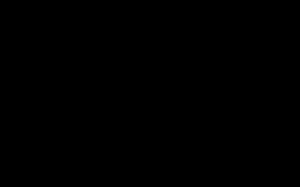
Platon, né en 428 / 427 av. J.-C. et mort en 348 / 347 av. J.-C. à Athènes, est un philosophe antique de la Grèce classique, contemporain de la démocratie athénienne et des sophistes qu'il critiqua vigoureusement. Il reprit le travail philosophique de certains de ses prédécesseurs, notamment Socrate dont il fut l'élève, ainsi que Parménide, Héraclite et Pythagore, afin d'élaborer sa propre pensée. Celle-ci explore la plupart des champs importants, c'est-à-dire la métaphysique et l'éthique, l'esthétique et la politique.